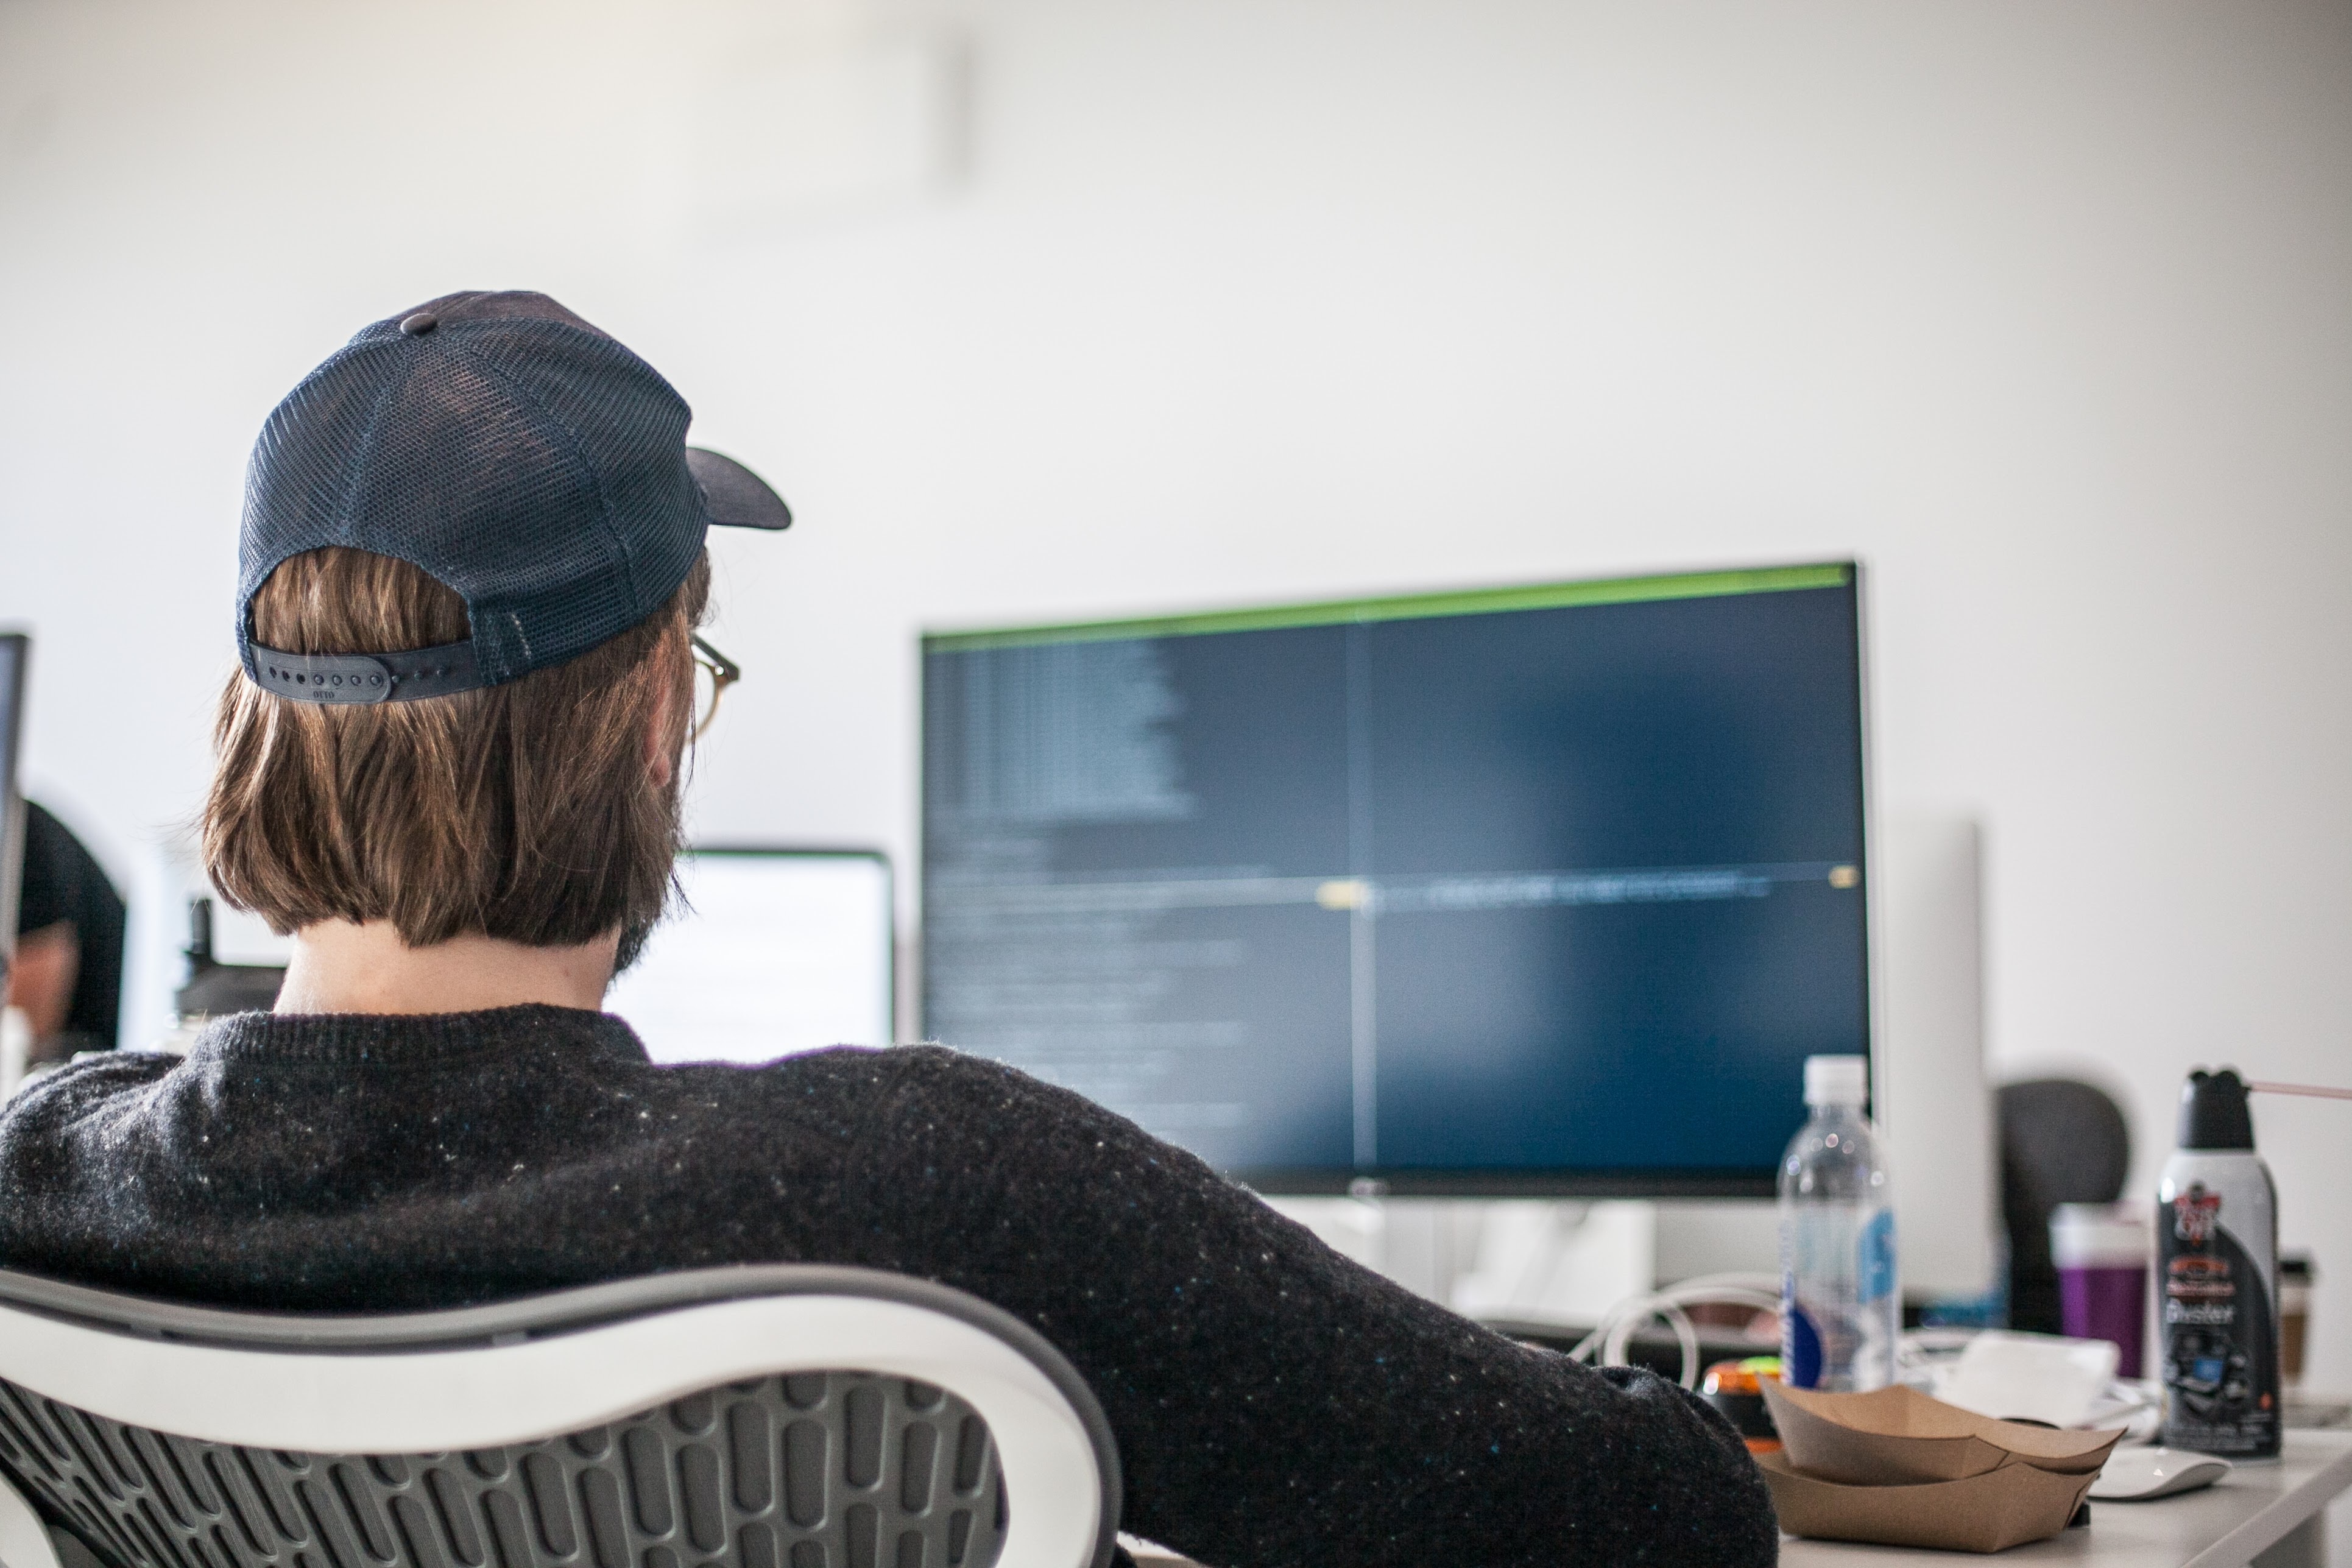
man, male, guy, color, blue, black, programming, programmer, design